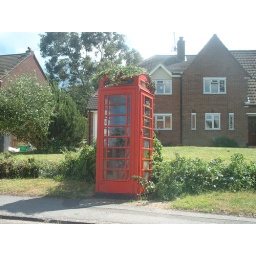
K6 telephone box in Roxwell, Essex, taken in 2004 This box has since been replaced with a KX100 box.